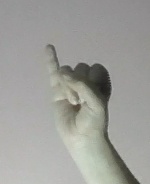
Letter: meem